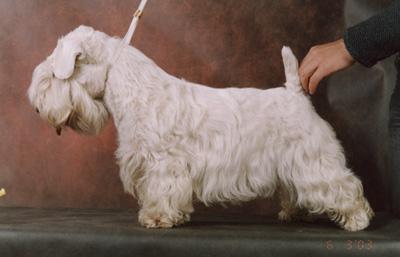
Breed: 211-n000058-Sealyham_terrier